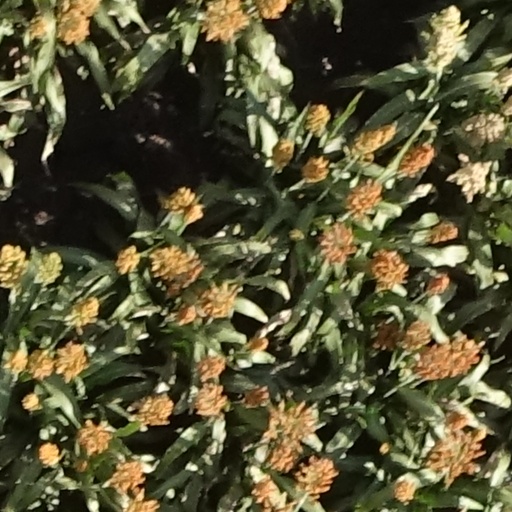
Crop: sorghum